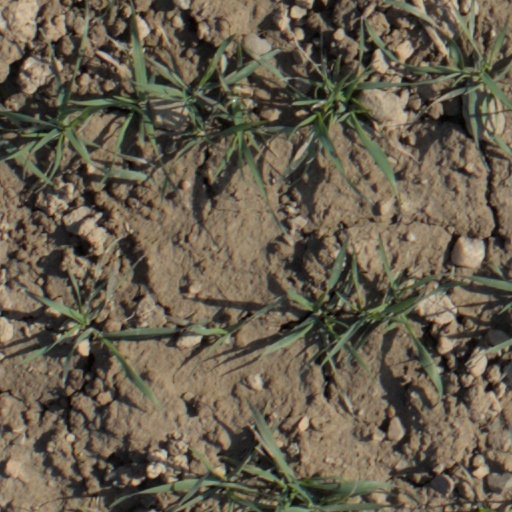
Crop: wheat